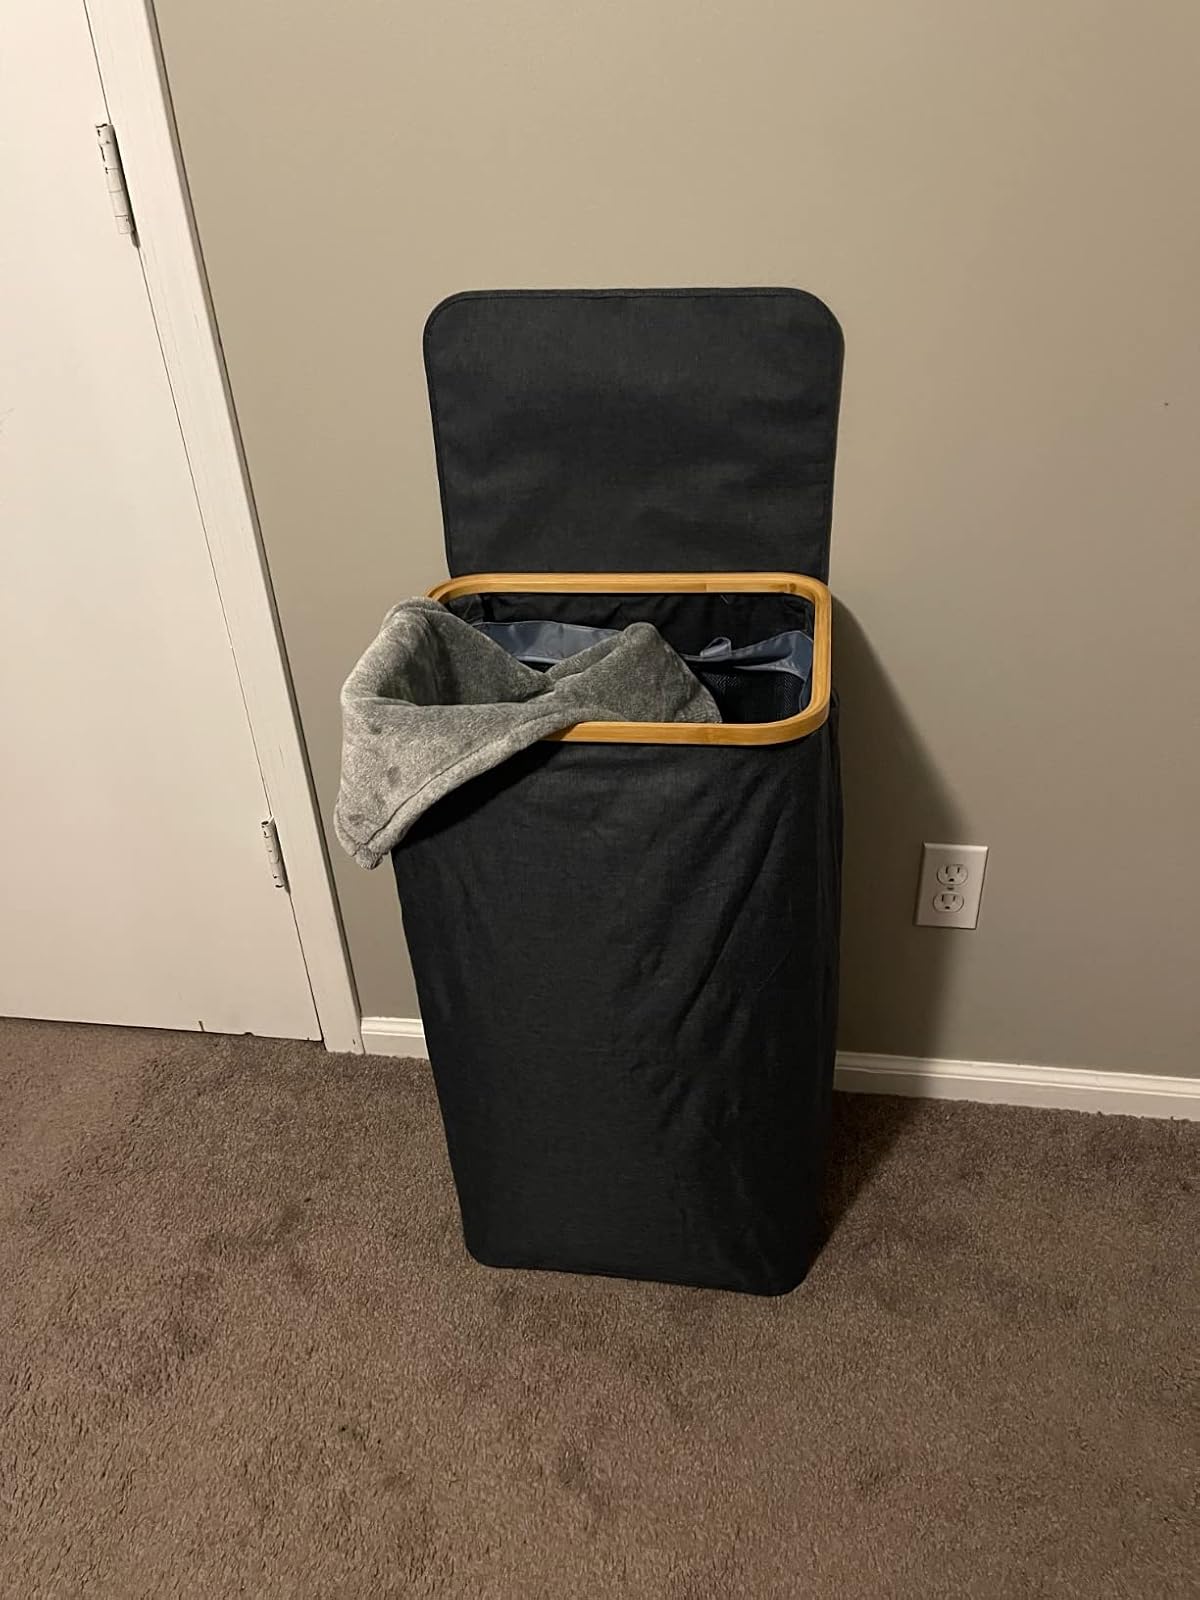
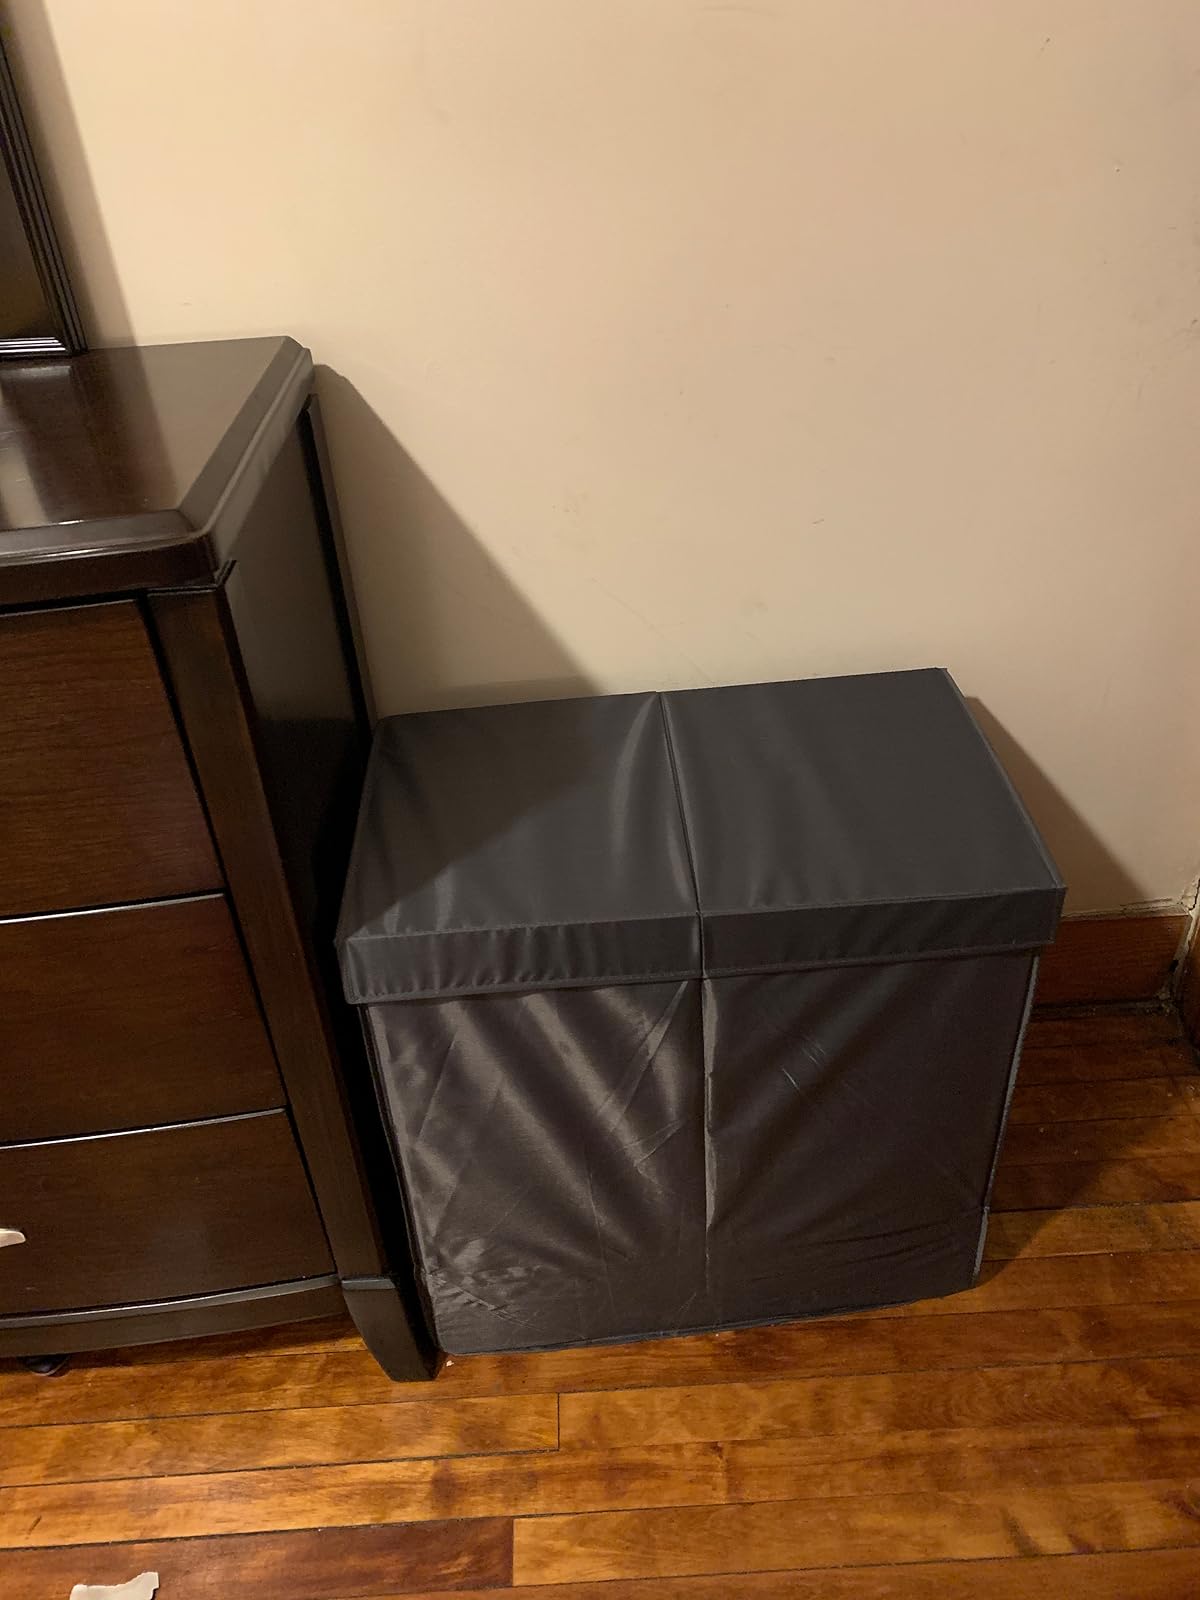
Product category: items_hamper
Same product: no